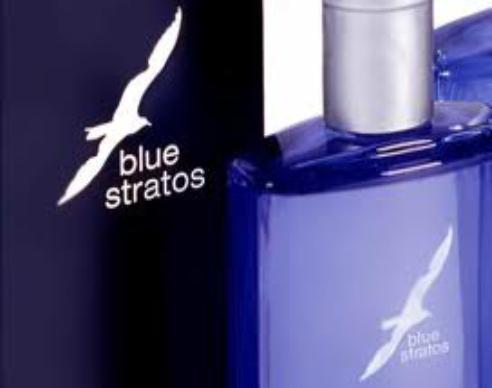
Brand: Blue Stratos
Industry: Necessities